The Big Four (novel)

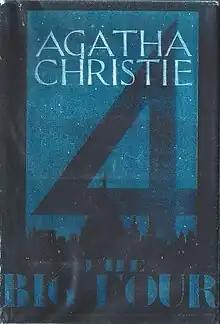
Dust-jacket illustration of the first UK edition

The Big Four is a work of detective fiction by Agatha Christie, first published in the UK by William Collins & Sons on 27 January 1927 and in the US by Dodd, Mead and Company later in the same year. It features Hercule Poirot, Arthur Hastings, and Inspector Japp. The UK edition retailed at seven shillings and sixpence (7/6) and the US edition at $2.00.